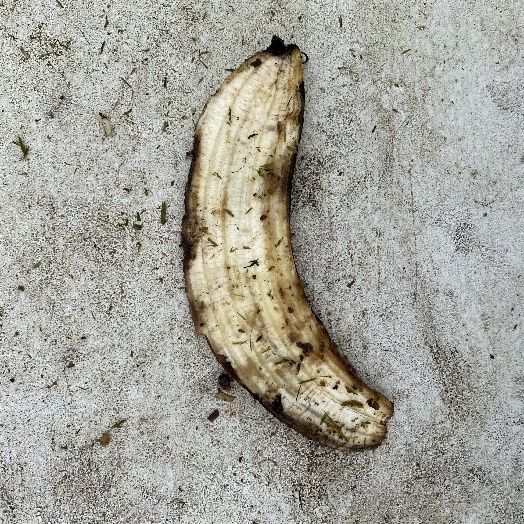
Label: generalcompost